Shin-Tanabe Station

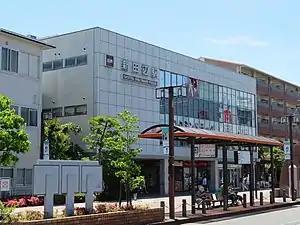
Shin-Tanabe Station, June 2020

is a passenger railway station located in the city of Kyōtanabe, Kyoto, Japan, operated by the private transportation company, Kintetsu Railway. It is station number B18.